Miguel Triana

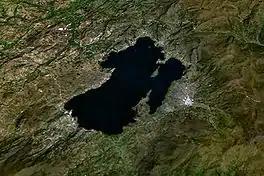
Miguel Triana studied the possibility of draining Colombia's largest lake, Lake Tota for irrigation around Sogamoso

Miguel Triana Ruiz de Cote (26 November 1859 – 29 April 1931) was a Colombian engineer and Muisca scholar. He is best known for his 1922 publication "La Civilización Chibcha"; "The Muisca civilisation". Triana wrote a number of books about the Muisca and their culture. Miguel Triana especially contributed to the knowledge of the religion, society and the creation of rock art throughout the Muisca Confederation. Triana was the first Colombian investigator relating the Muisca culture with the pictographs. He described hundreds of rock paintings and carvings in his book "El jeroglífico Chibcha".